Zita Jungman

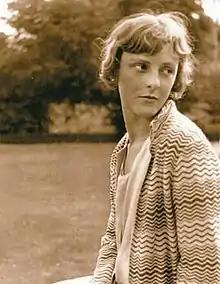
Jungman in 1928

Zita James ("née" Jungmann; born Zita Cora Mary Jungmann; 13 September 1903 – 18 February 2006), known professionally as Zita Jungman, was a British socialite. Along with her sister, Teresa, she was best known as one of the "Bright Young Things" in the 1920s.